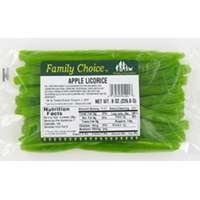
Item Name: RUCKER'S CANDY Apple Licorice 6 OZ
Bullet Point: APPLE LICORICE 6 OZ
Value: 72.0
Unit: Ounce

Price: 32.4